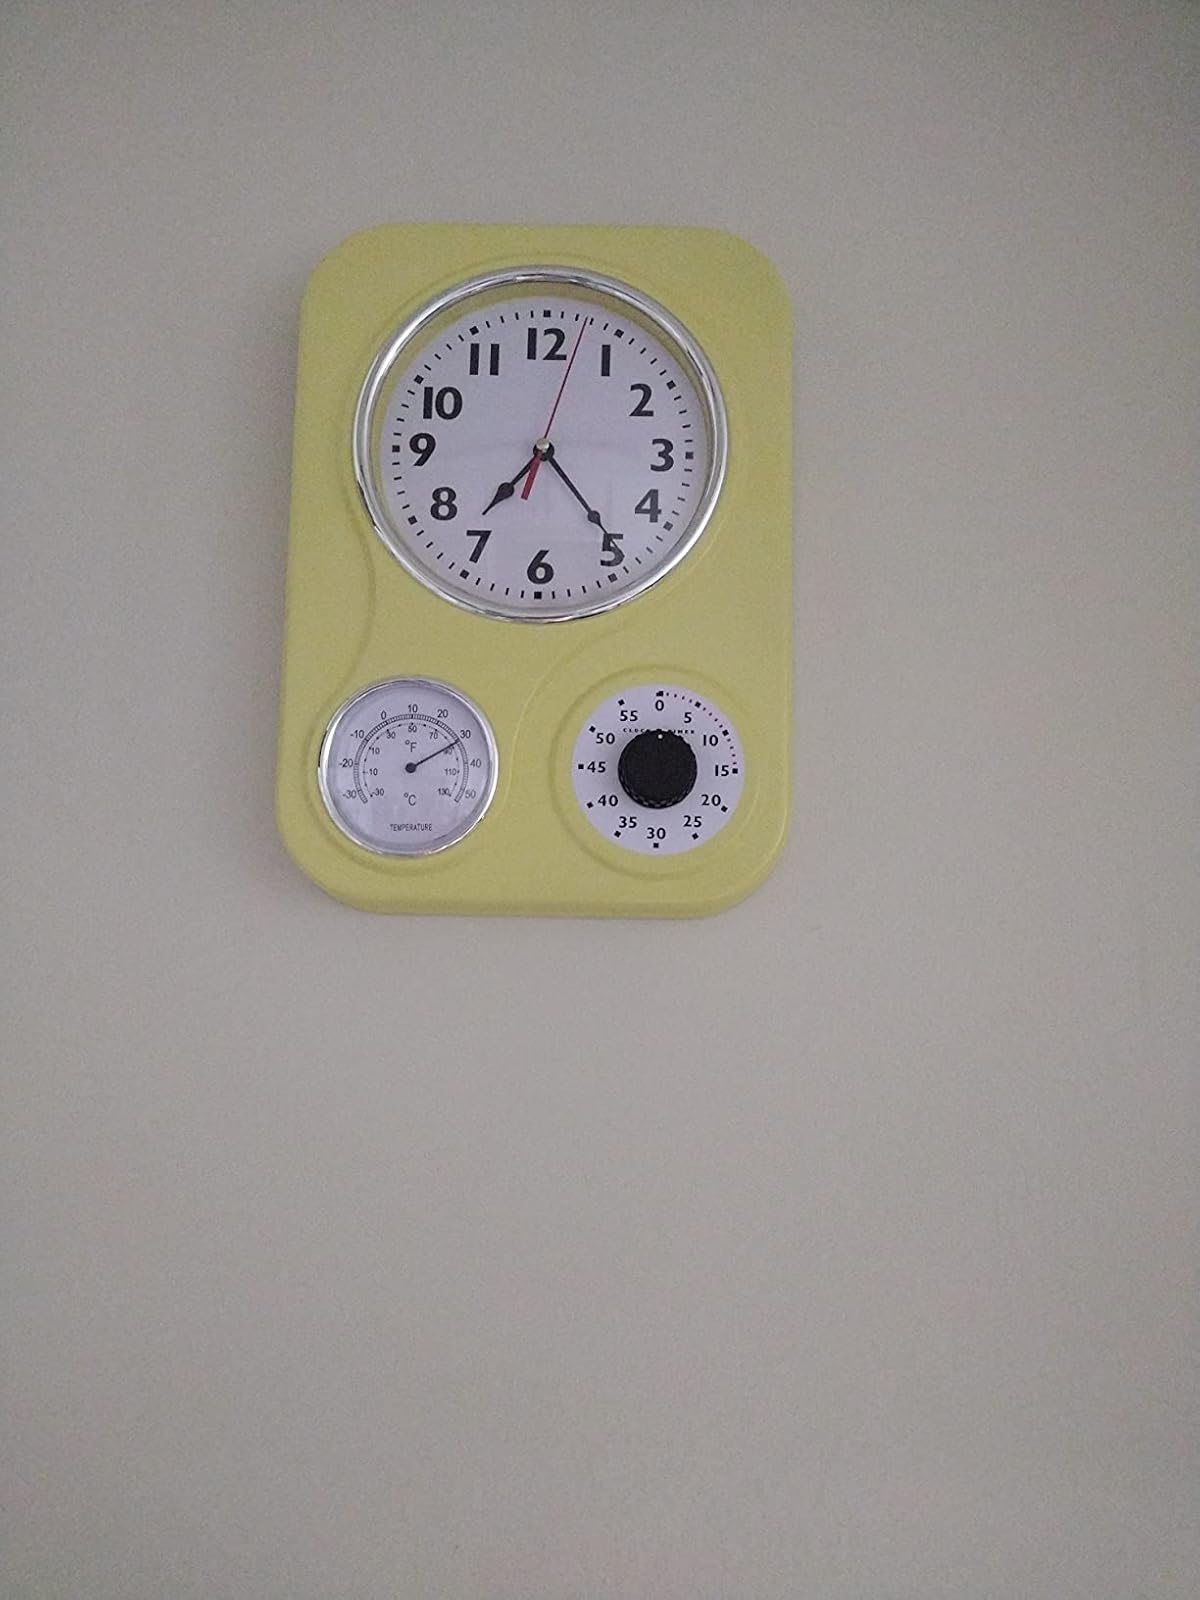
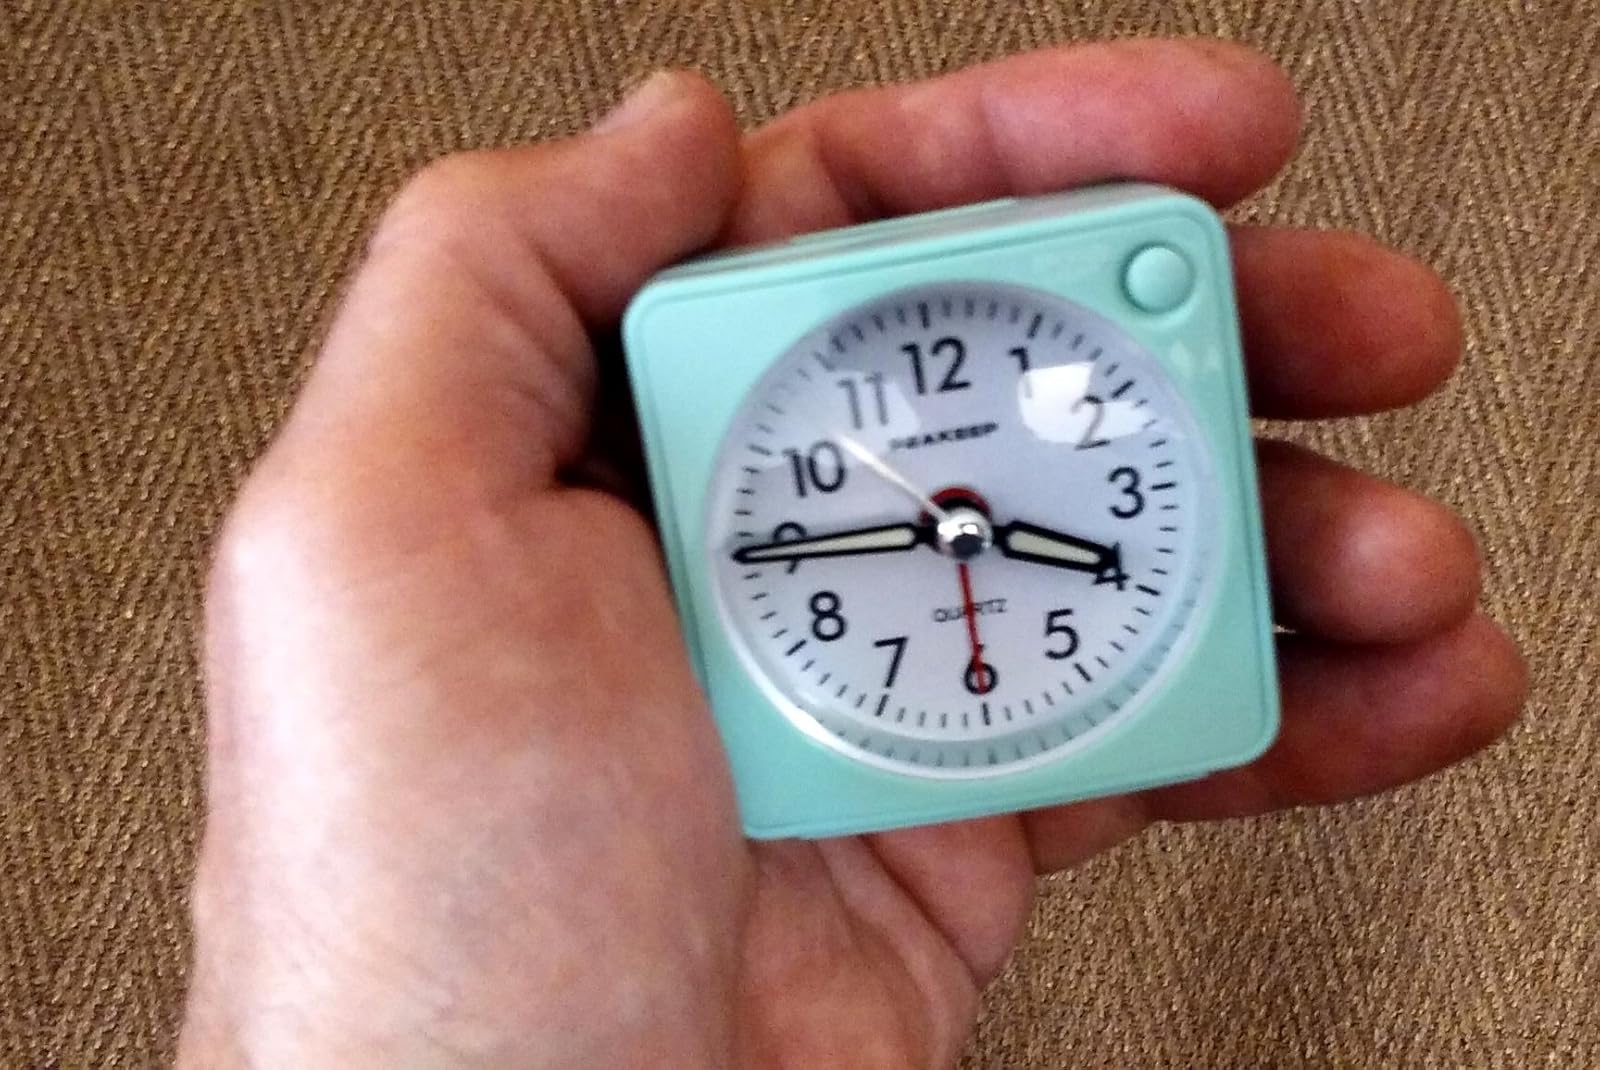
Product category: clock
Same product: no